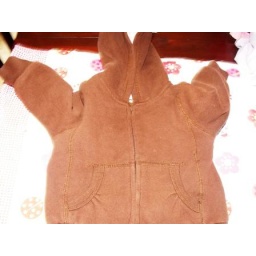
same as pink and brown jacket above just it zipped